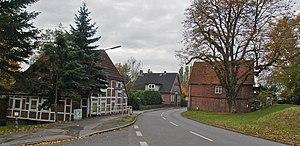
Hambourg (Moorburg), Allemagne: Maisons en colombage le long de la digue de l'Elbe